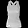
Label: T - shirt / top